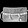
Label: Bag